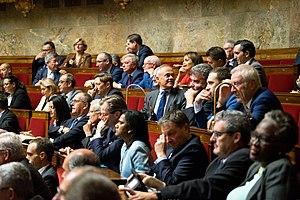
En France, une loi de finances détermine chaque année les recettes et les dépenses de l’État. Elle est présentée par le Gouvernement et votée par le Parlement.
La motion de censure est le principal moyen dont dispose un parlement pour montrer sa désapprobation envers la politique du gouvernement et le forcer à démissionner, autrement dit pour témoigner de sa défiance envers le gouvernement en place. Elle doit être souvent présentée par une fraction précise de députés et adoptée à la majorité absolue des membres constituant la chambre.